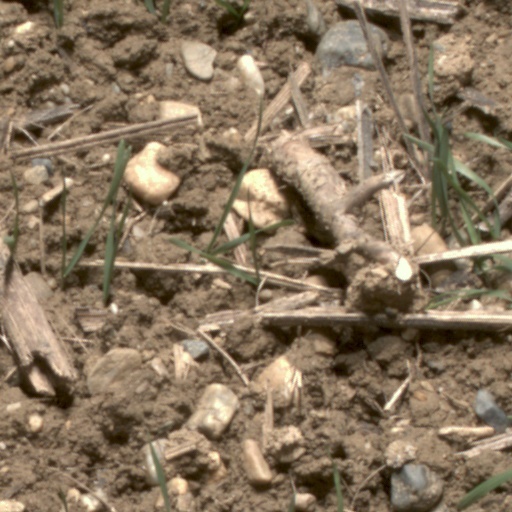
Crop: wheat